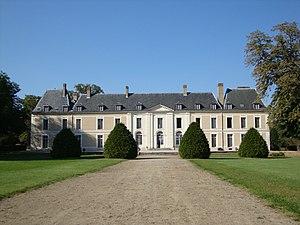
Château de Brou-sur-Chantereine - Vue de l'avant This building is classé au titre des Monuments Historiques. It is indexed in the Base Mérimée, a database of architectural heritage maintained by the French Ministry of Culture,
Le château de Brou est un château français situé dans la commune de Brou-sur-Chantereine, dans le département de Seine-et-Marne. Il date du XVIIᵉ siècle. La superficie totale de la propriété est actuellement de 35 hectares.
Brou-sur-Chantereine est une commune française située dans le département de Seine-et-Marne en région Île-de-France.